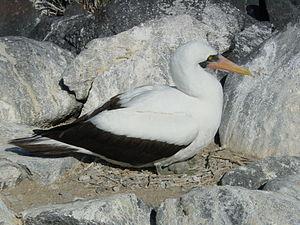
L'île Isabela, en espagnol Isla Isabela, aussi appelée Albemarle par les Anglais, est une île d'Équateur située dans les îles Galápagos.